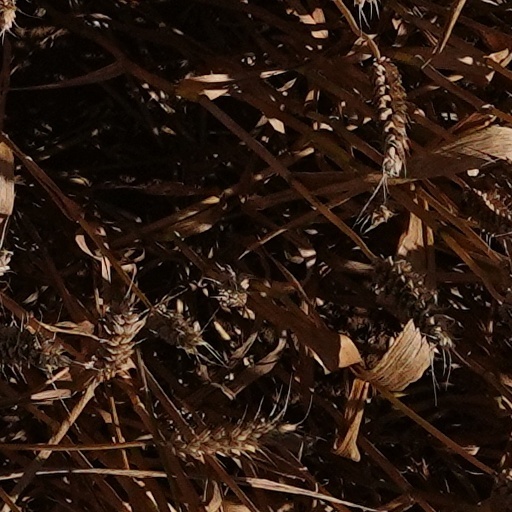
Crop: wheat